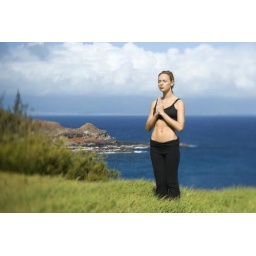
Attractive young woman stands with eyes closed in meditation in a green field overlooking the coast. Horizontal shot.